Danley Covered Bridge

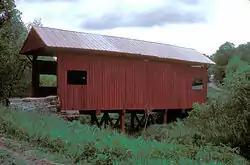

The Danley Covered Bridge is a historic Queen post truss covered bridge in West Finley, Pennsylvania.